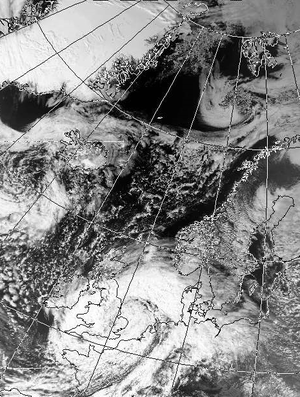
L’Ouragan Charley est la troisième tempête tropicale à être nommée, le deuxième ouragan et le système tropical ayant causé le plus de dégâts matériels de la saison cyclonique 1986 en Atlantique nord. Charley a débuté comme un cyclone subtropical le 13 août le long de la Floride. Après s'être dirigé vers les côtes de la Caroline du sud, le système est devenu en une dépression tropicale et s'est intensifié jusqu’à devenir une tempête tropicale le 15 août. Charley a plus tard obtenu le statut d'ouragan avant de se déplacer le long de la côte est de la Caroline du Nord. Il a ensuite progressivement diminué d'intensité sur l'Atlantique nord et est devenu un cyclone extra-tropical le 20 août. Les restes de Charley sont restés identifiables plus d'une semaine, ont traversé l'Atlantique, frappé les îles Britanniques et se sont dissipés le 30 août sur le nord-est de l'Europe.